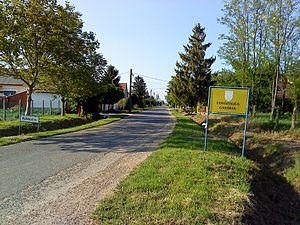
Garé est un village et une commune du comitat de Baranya en Hongrie.